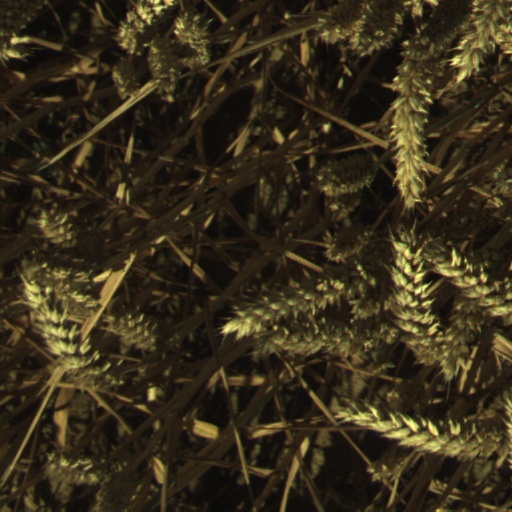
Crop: wheat